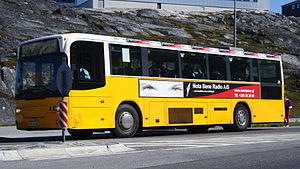
Qinngorput / Transport
En lokal bus i Nuuk
Qinngorput er en bydel i Nuuk, Grønlands hovedstad. Kvarteret ligger øst-nordøst for centrum og syd for byens lufthavn, cirka 5 km fra bymidten. Navnet betyder "bunden af vores fjord".